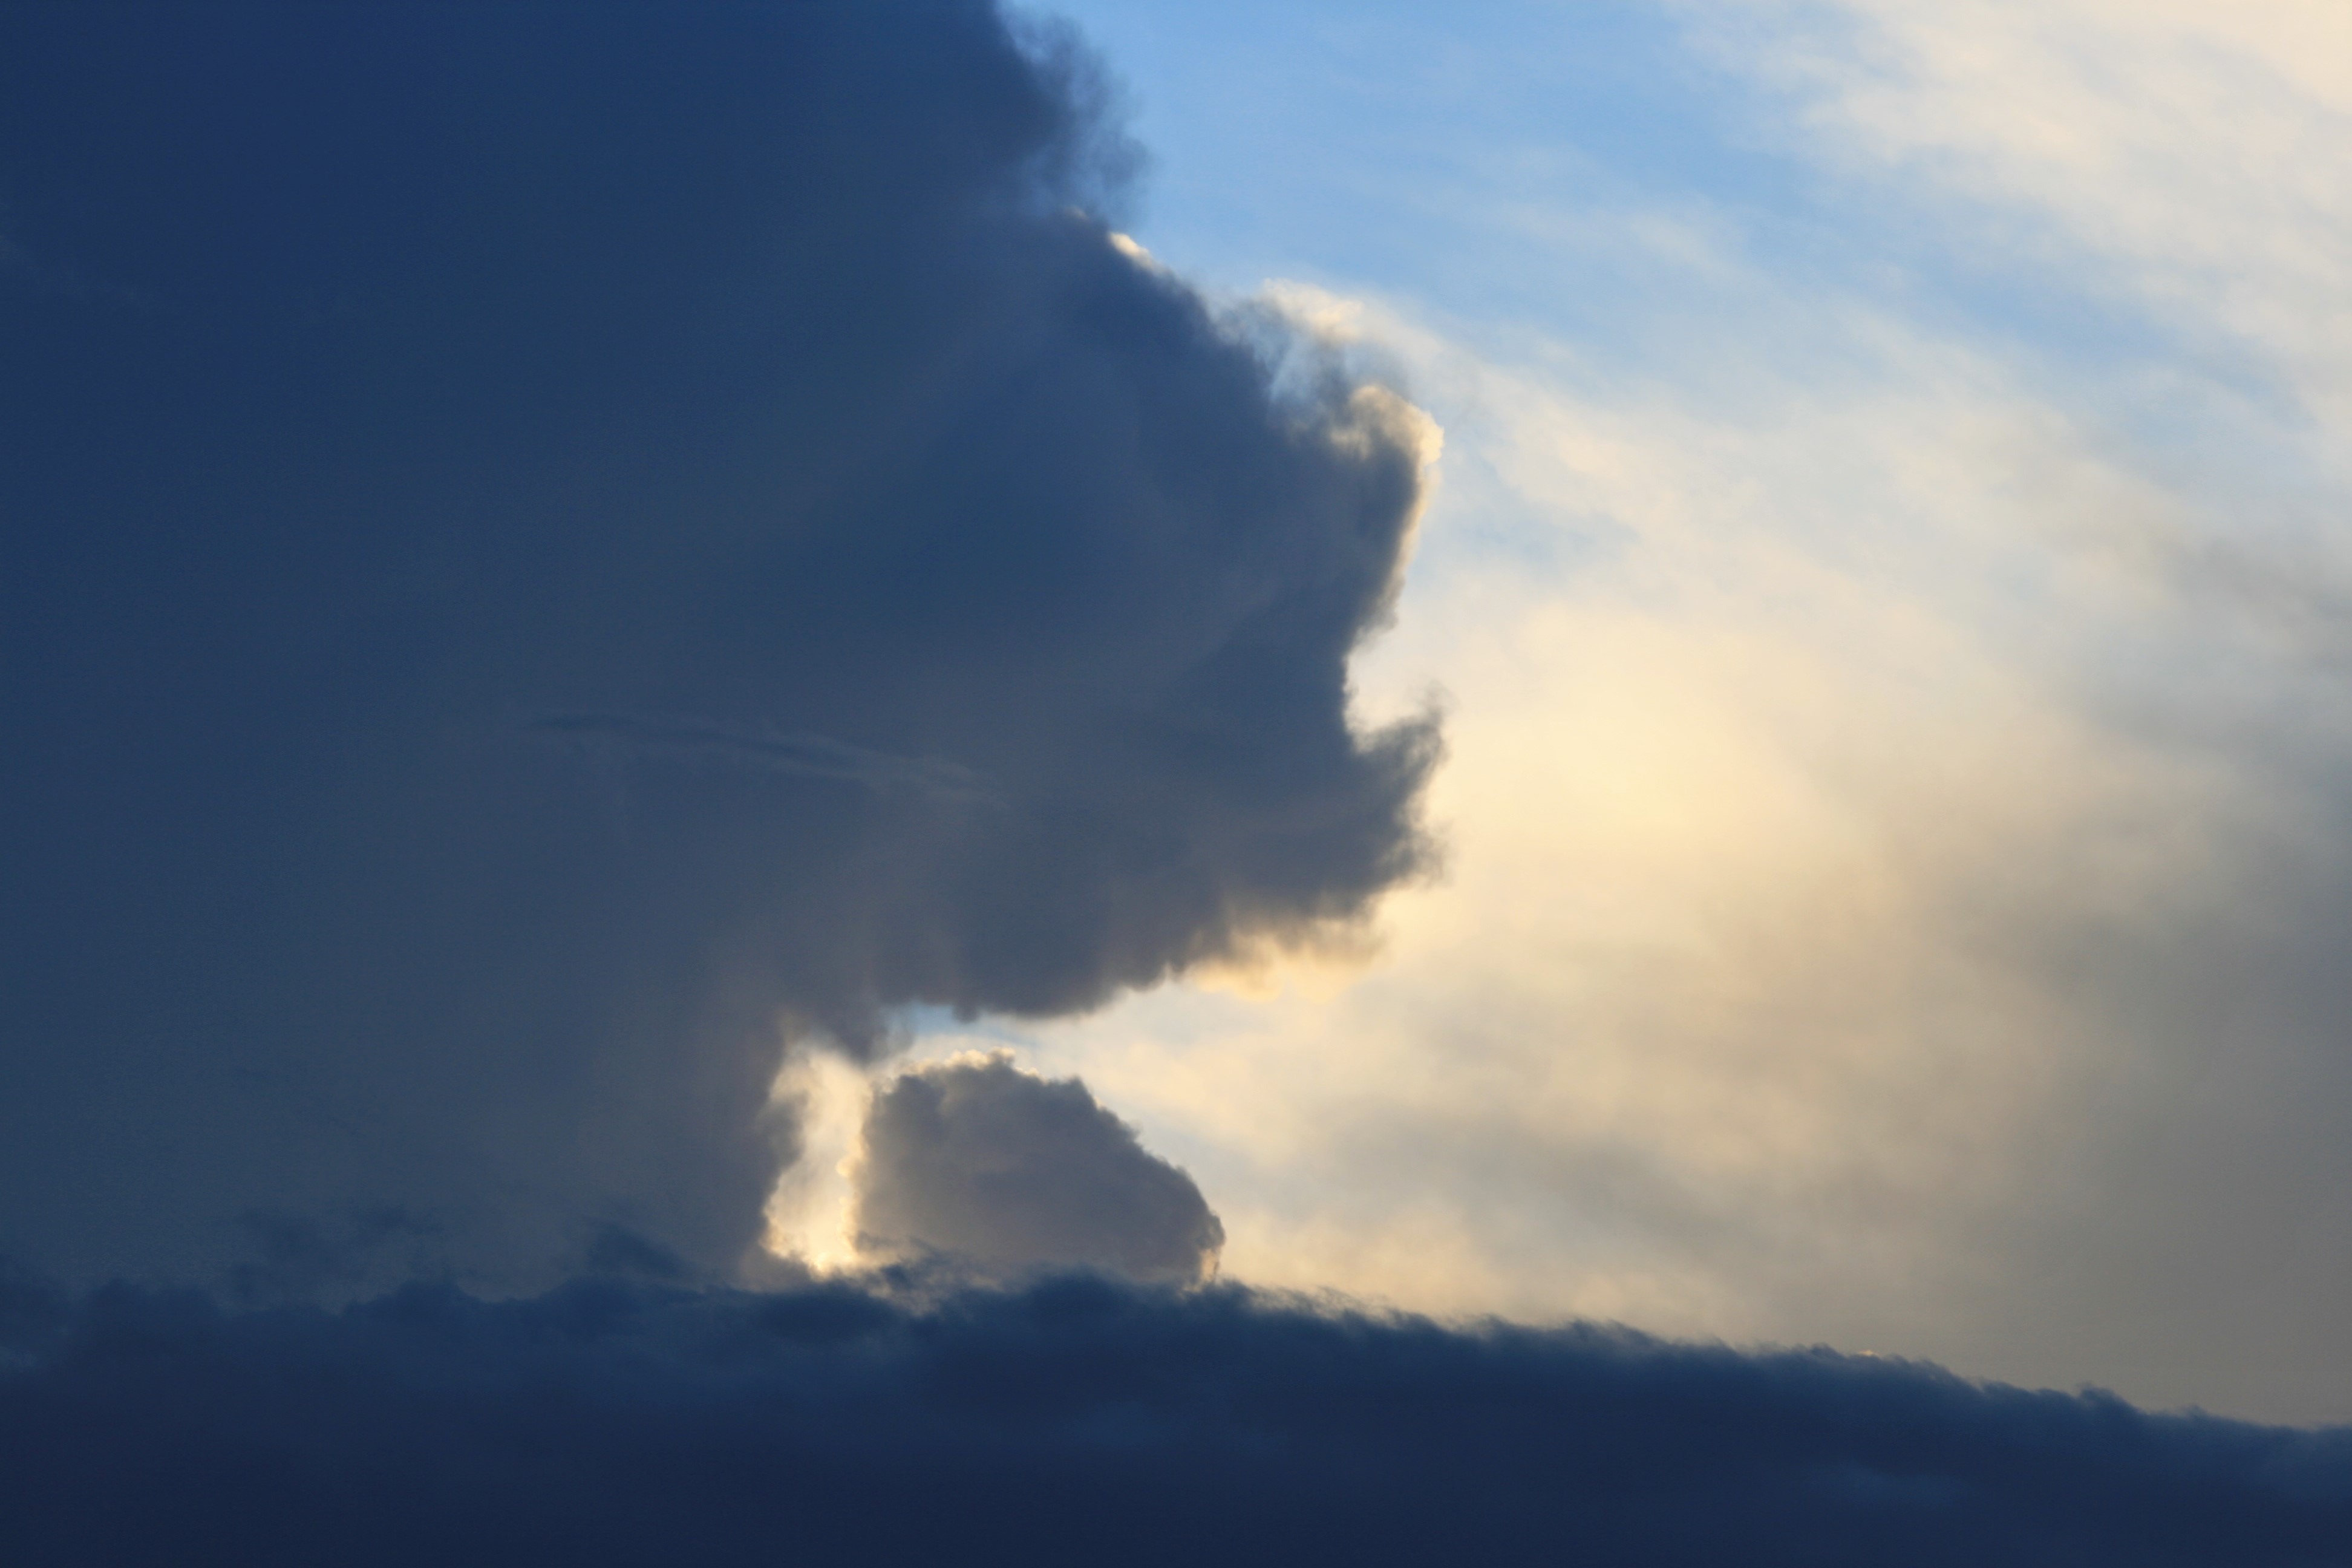
cloud, sky, sunlight, atmosphere, dark, weather, shadow, cumulus, shady, meteorological phenomenon, atmosphere of earth, dusky cloud, dusky